Minxiong

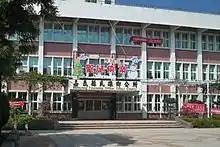
Minxiong Township Office

Minxiong Township or Minsyong Township is a rural township in Chiayi County, Taiwan.